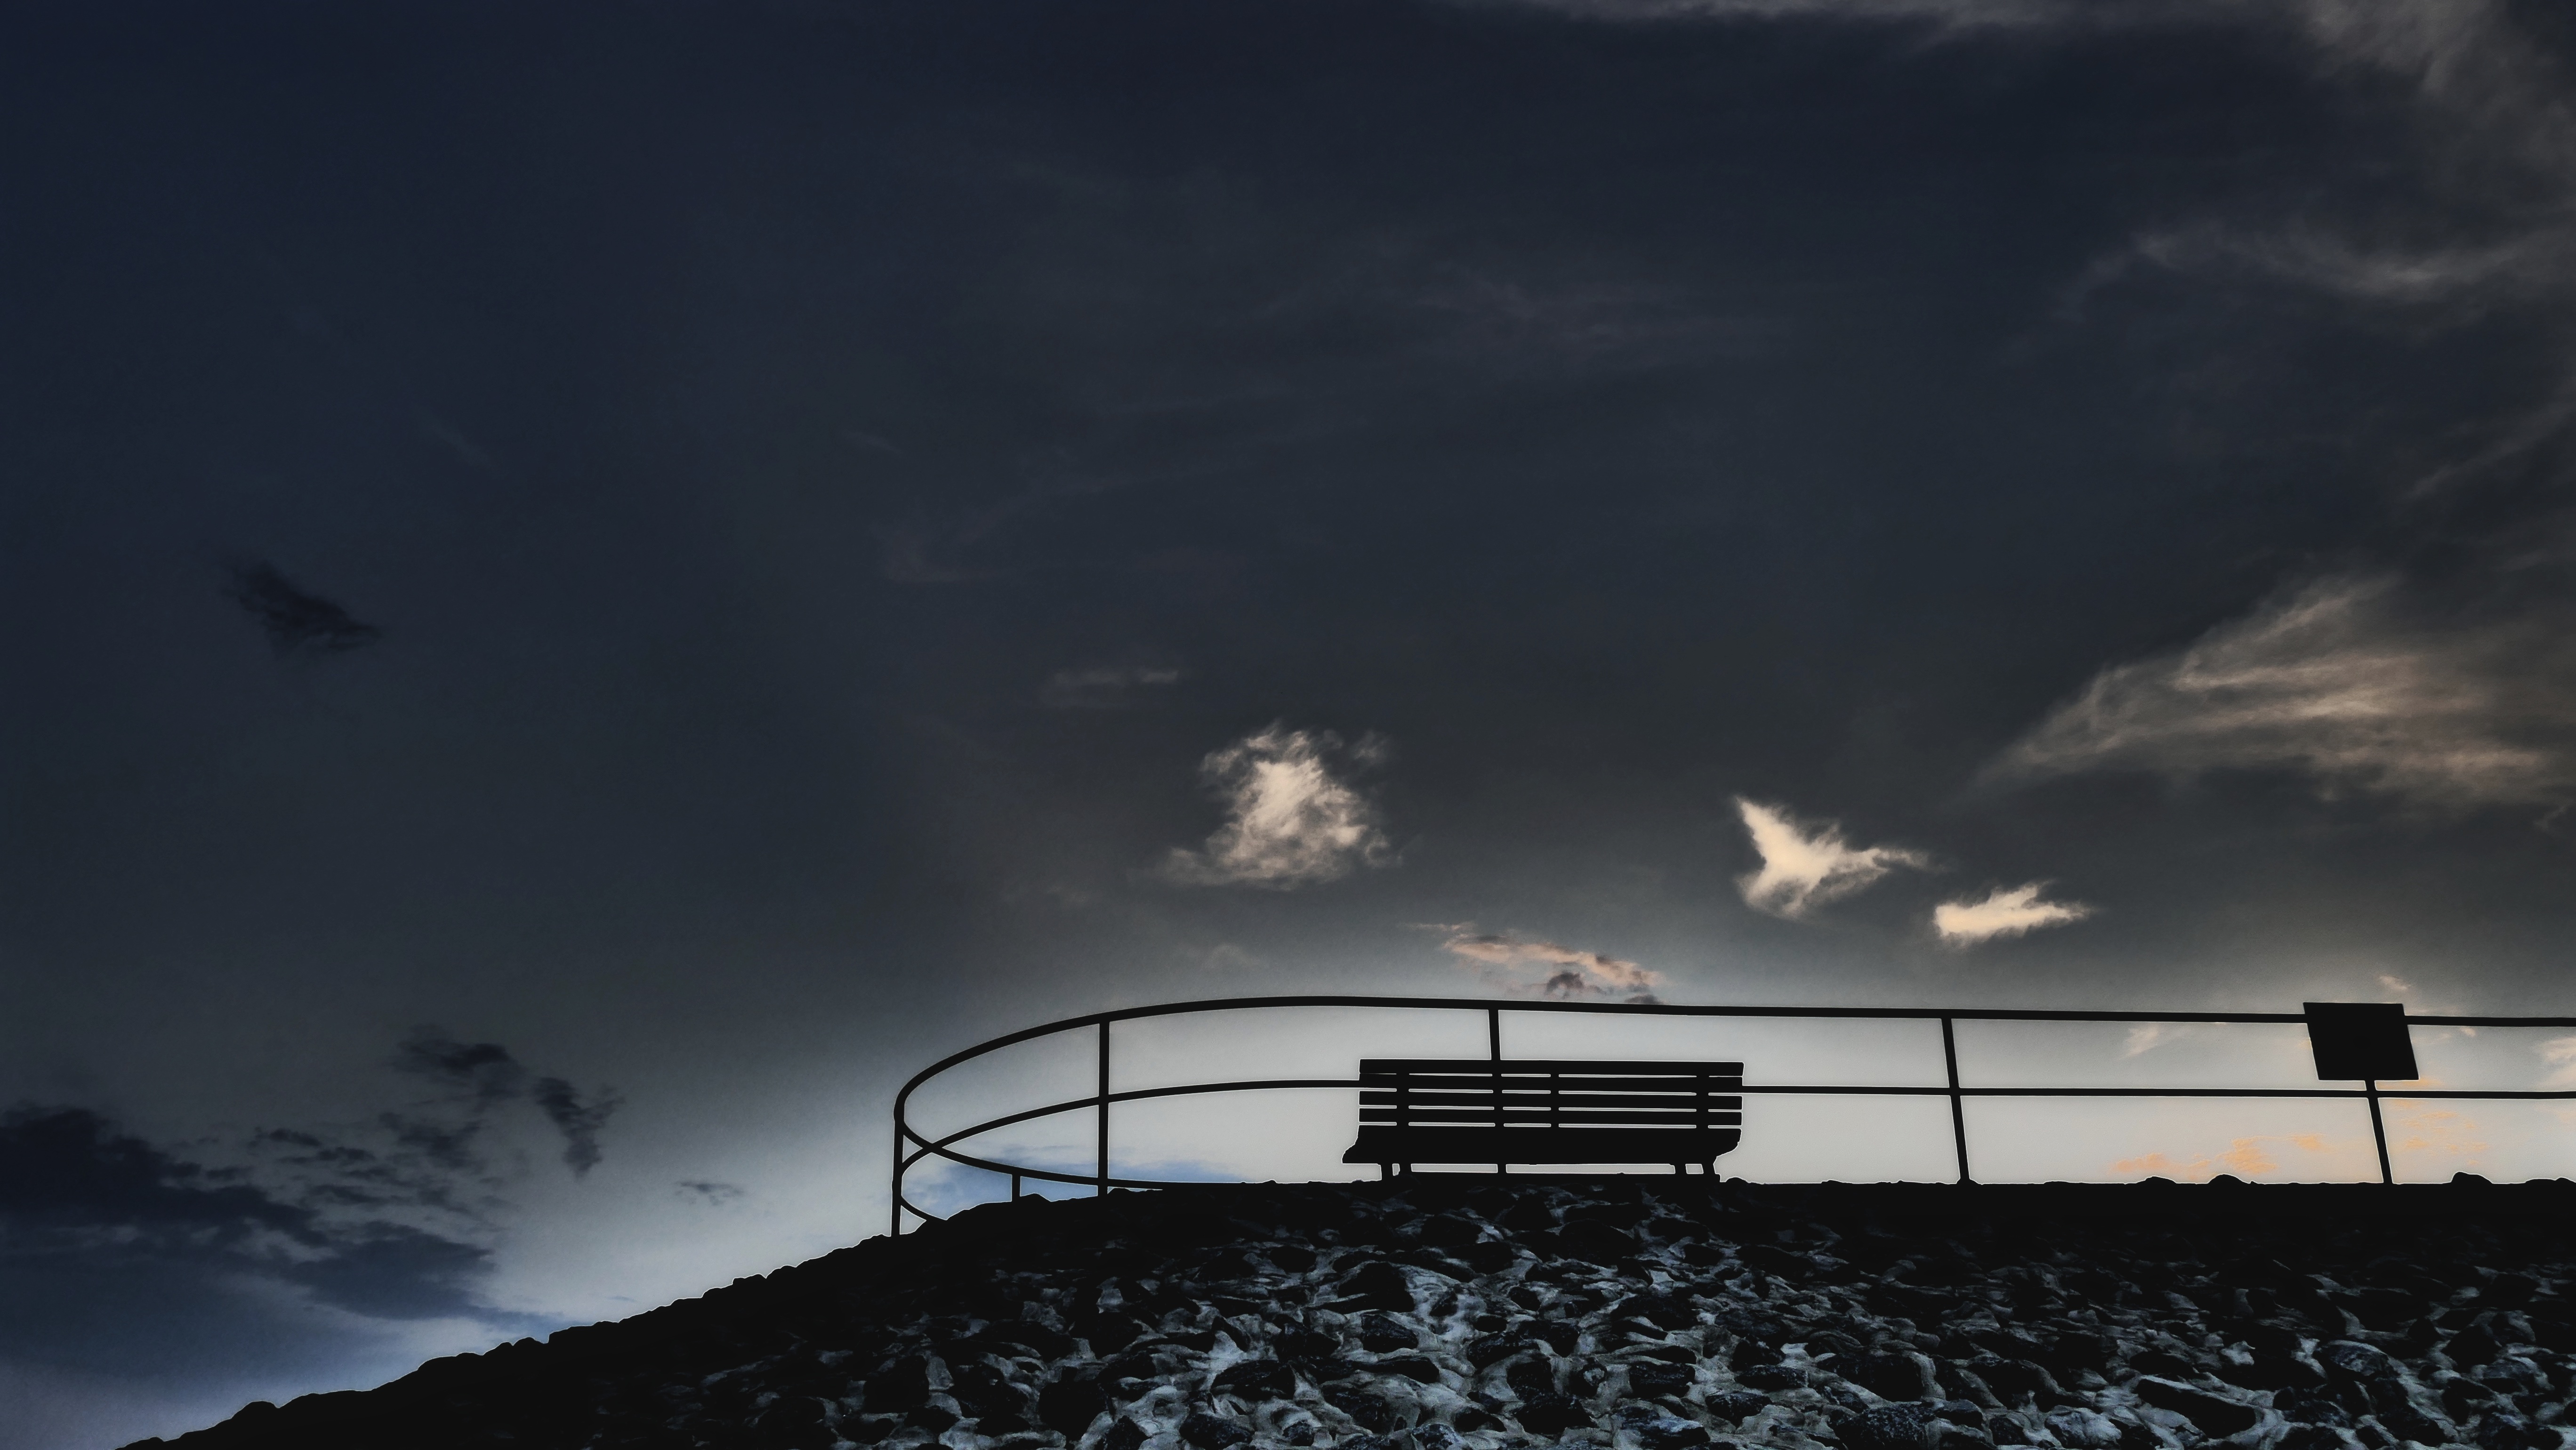
snow, light, cloud, sky, night, atmosphere, dusk, evening, weather, storm, darkness, lightning, thunder, thunderstorm, meteorological phenomenon, atmosphere of earth